Church of the Nativity in Krokhino

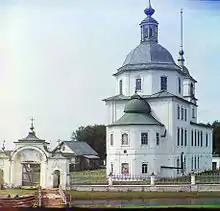
The Nativity Church in Krokhino, Sergey Prokudin-Gorsky, 1909

Church of the Nativity in Krokhino is a ruined Russian Orthodox Church in the former village of Krokhino in Belozersky District of Vologda Oblast, on the left bank of the Sheksna.